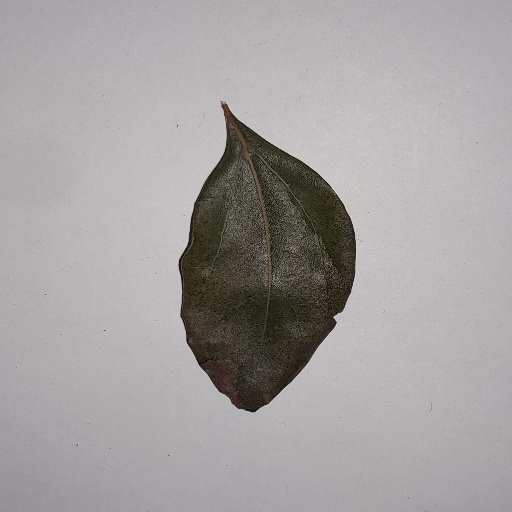
Species: Camphor
Leaf condition: Bacterial Spot